Gilles Lehouillier

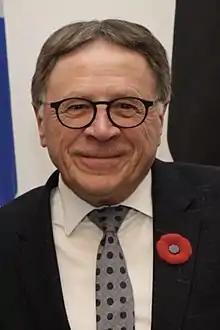
Lehouillier in 2018

Gilles Lehouillier is a Canadian politician and former civil servant. He is the current mayor of Lévis, Quebec. Lehouiller was previously the MNA for the riding of Lévis in the National Assembly of Quebec from 2008 to 2012. He is a member of the Quebec Liberal Party.